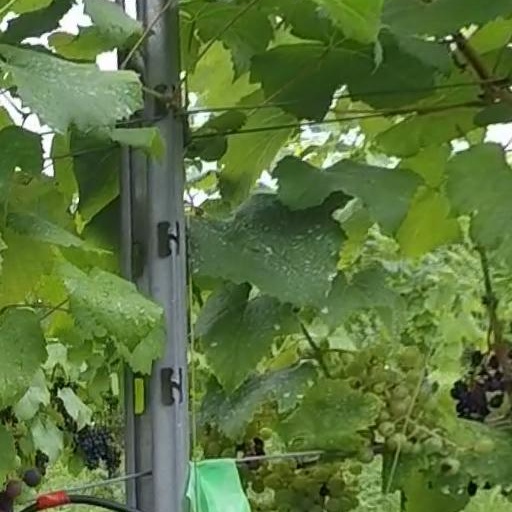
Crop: grape